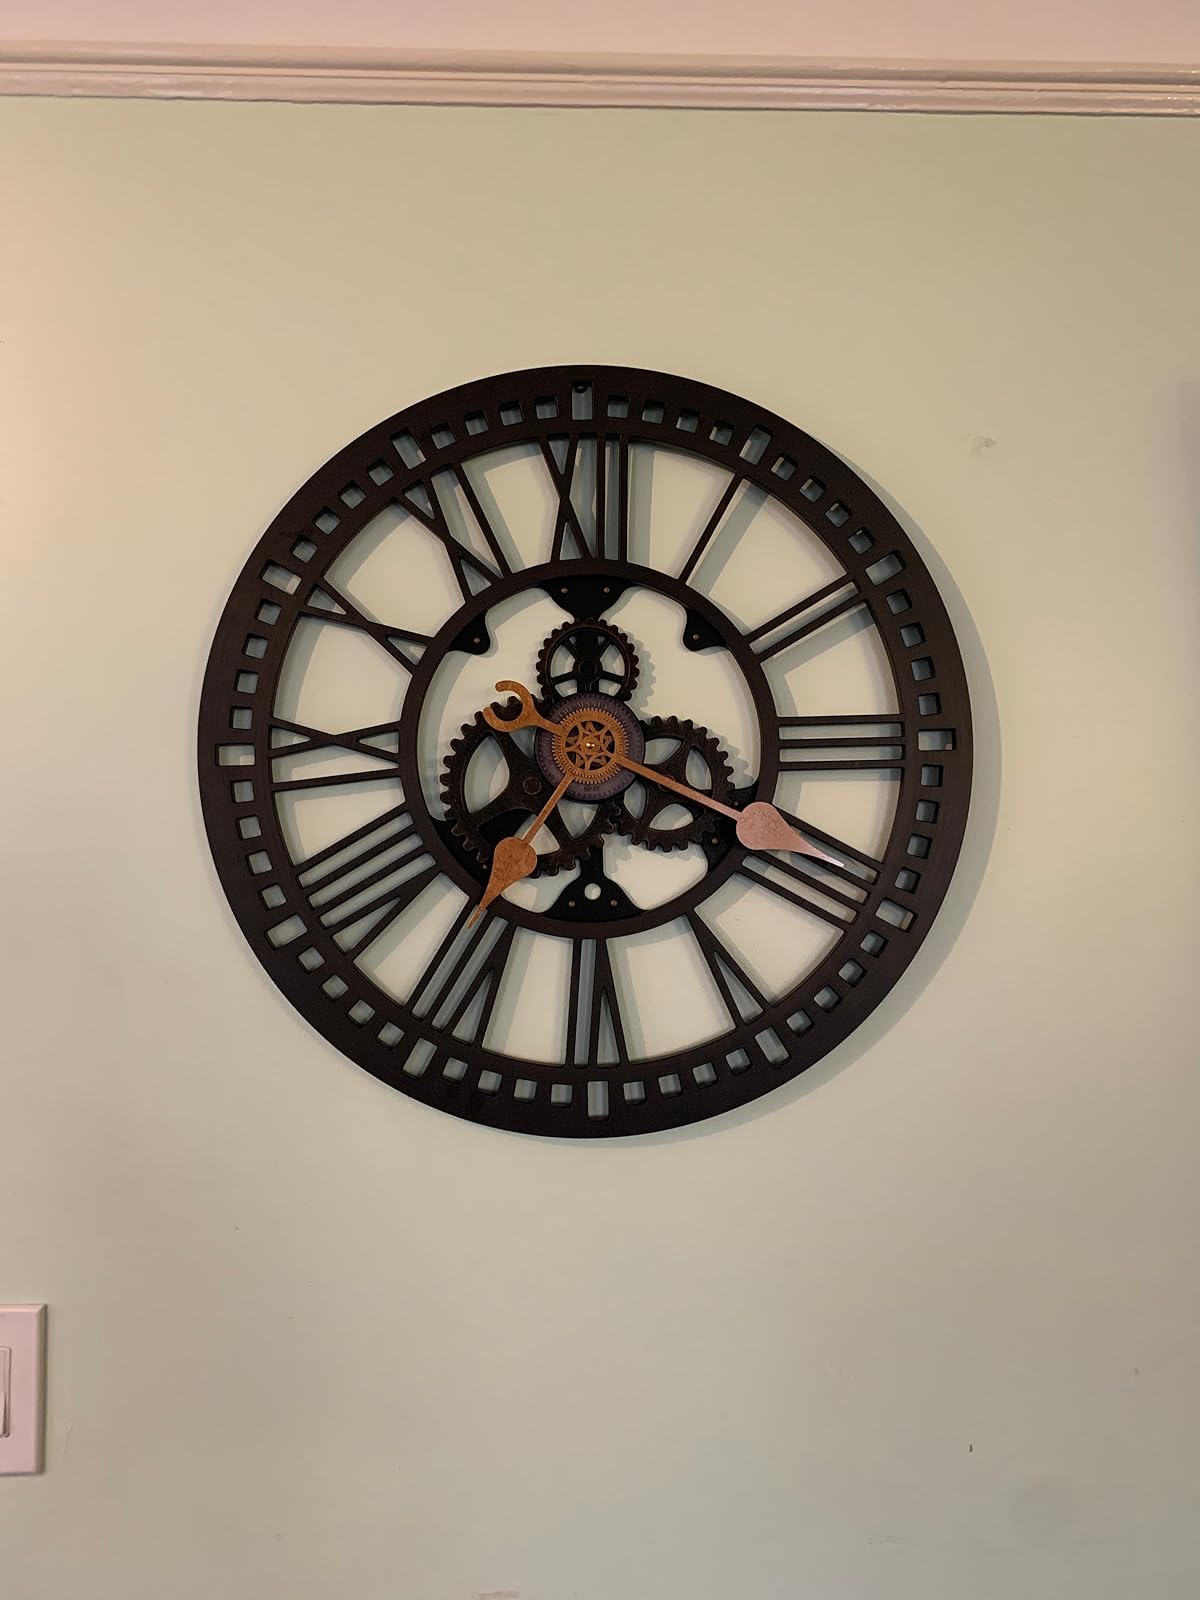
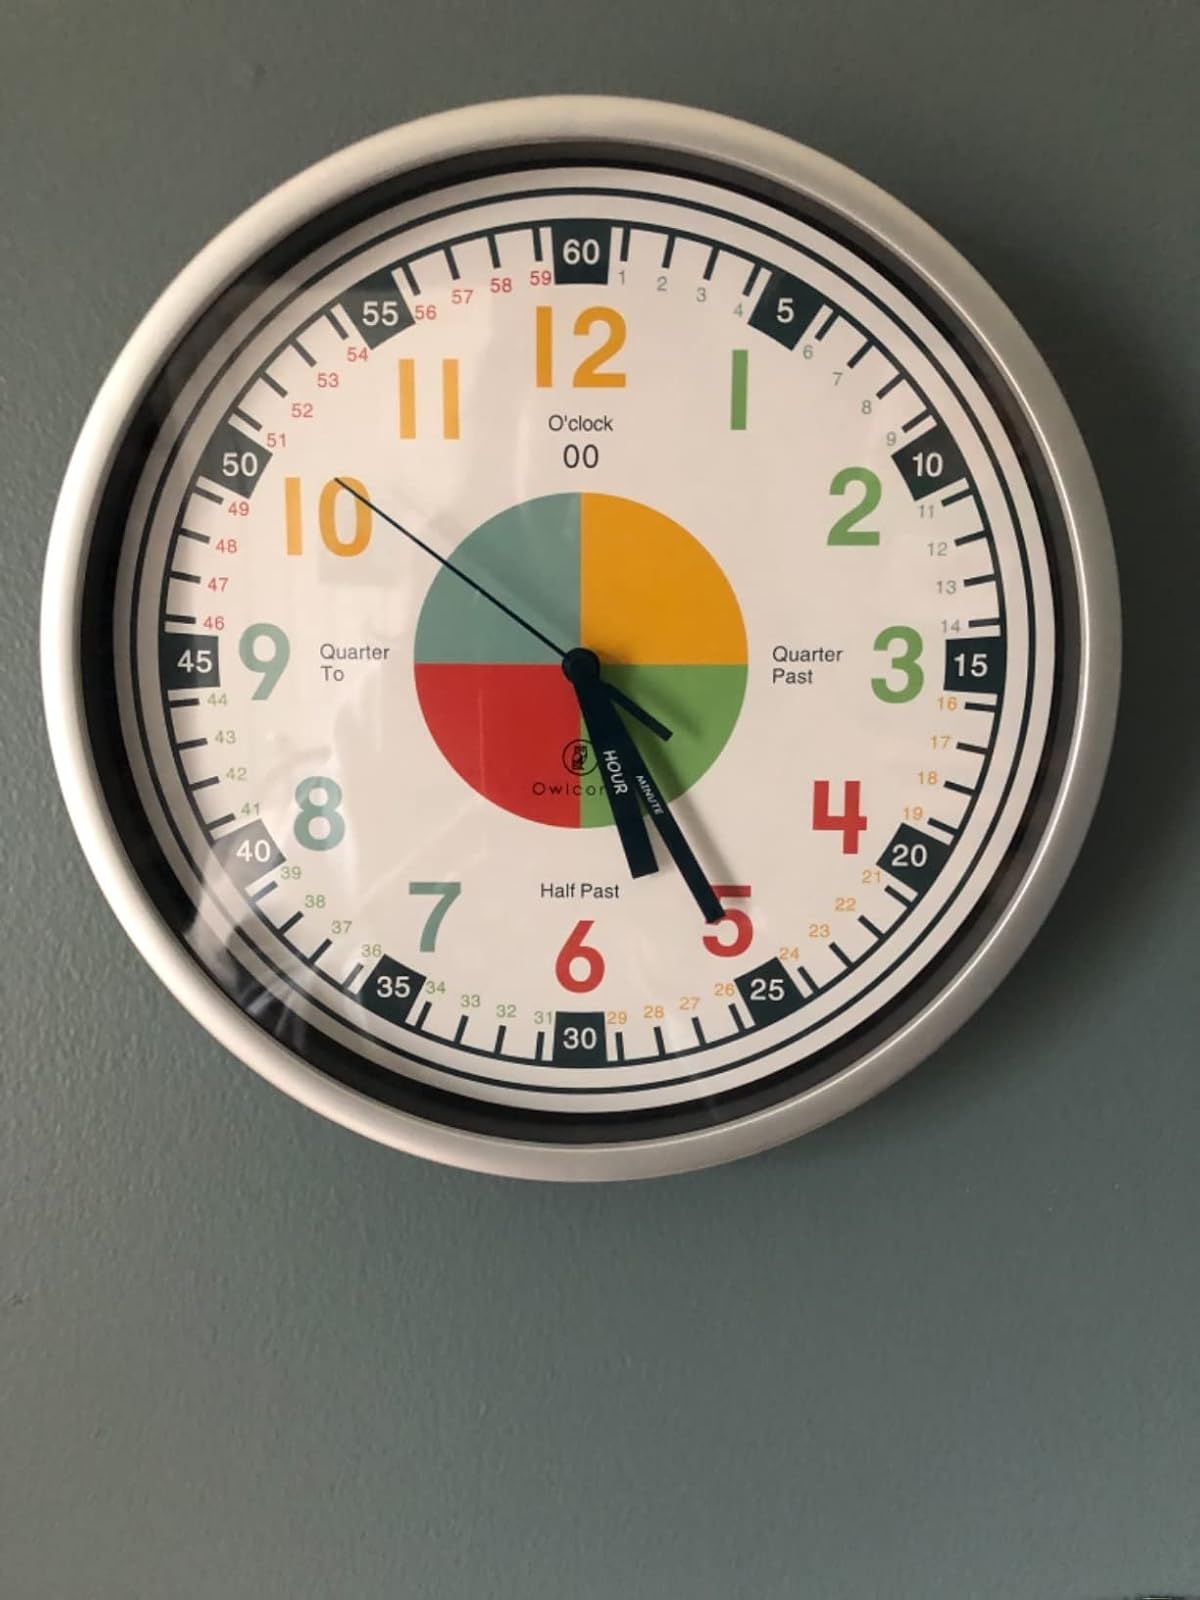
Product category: clock
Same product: no